VTun

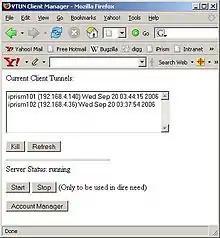
Screenshot of the VTUN Graphical User interface

VTun is a networking application which can set up Virtual Tunnels over TCP/IP networks. It supports Internet Protocol (IP), Point-to-Point Protocol (PPP) and Serial Line Internet Protocol (SLIP) protocols. It exists as the reference implementation of the Tun/Tap user-space tunnel driver which was included in the Linux kernel as of version 2.4, also originally developed by Maxim Krasnyansky. Bishop Clark is the current maintainer.